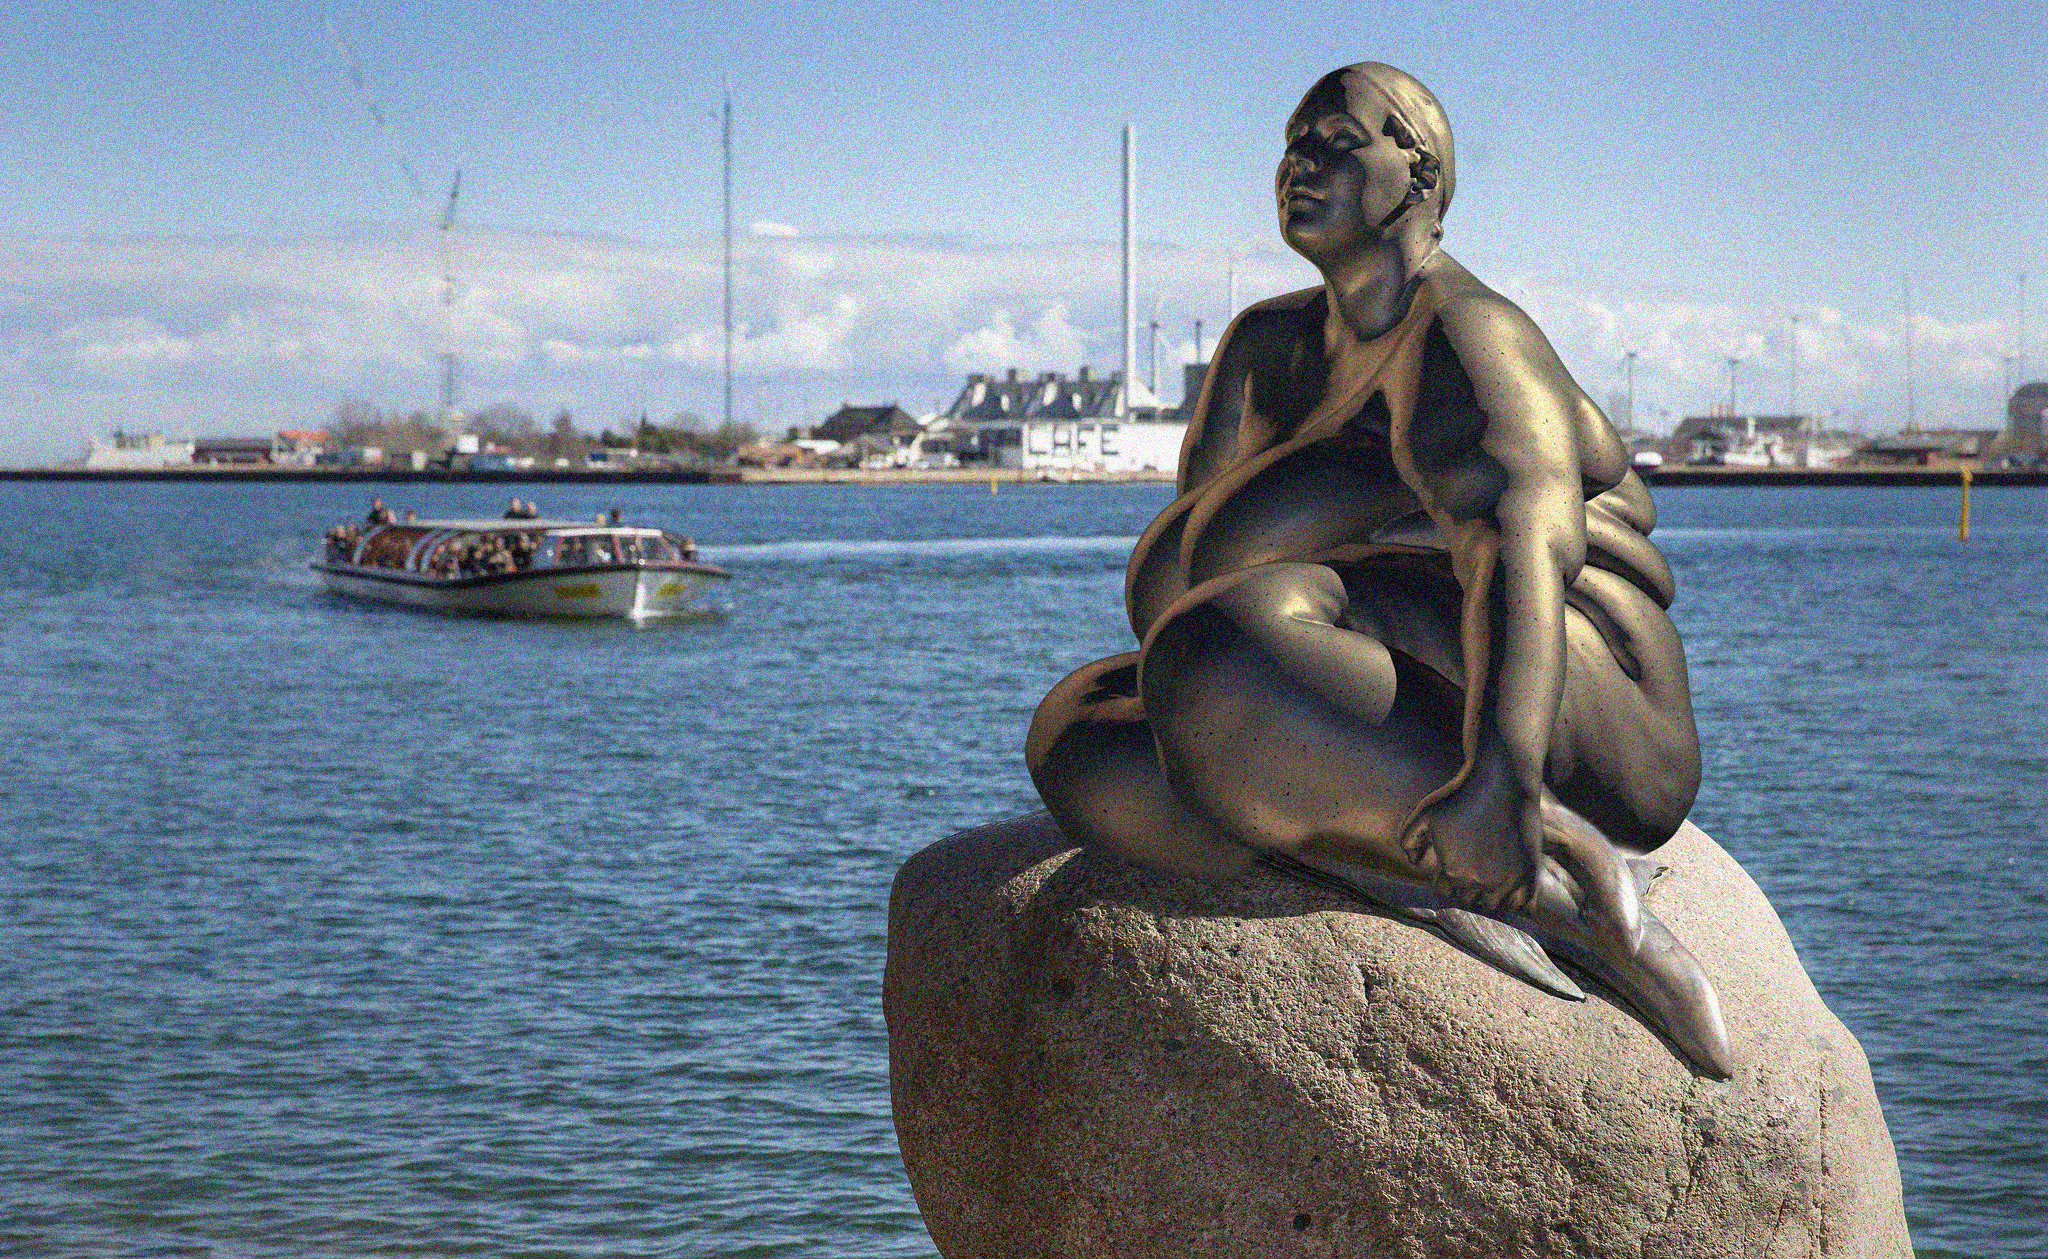
danish, mermaid, older, sculpture, statue, art, monument, water, classical sculpture, nonbuilding structure, tourism, artwork, vacation, rock, metal